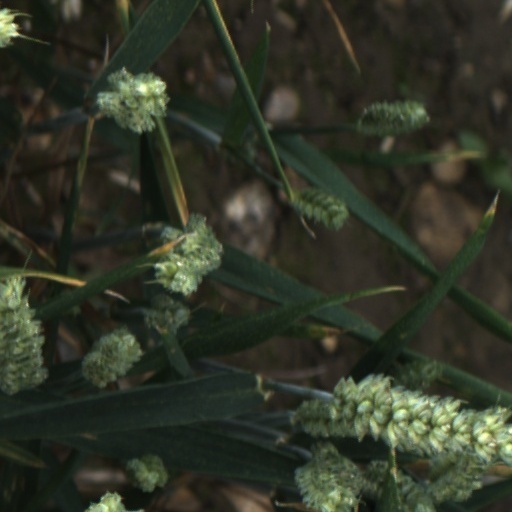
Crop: wheat